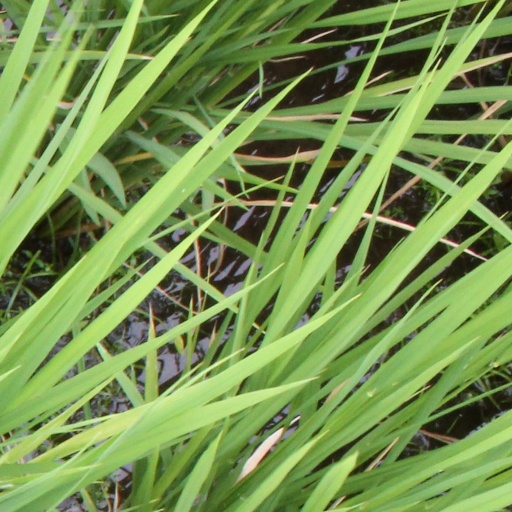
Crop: rice